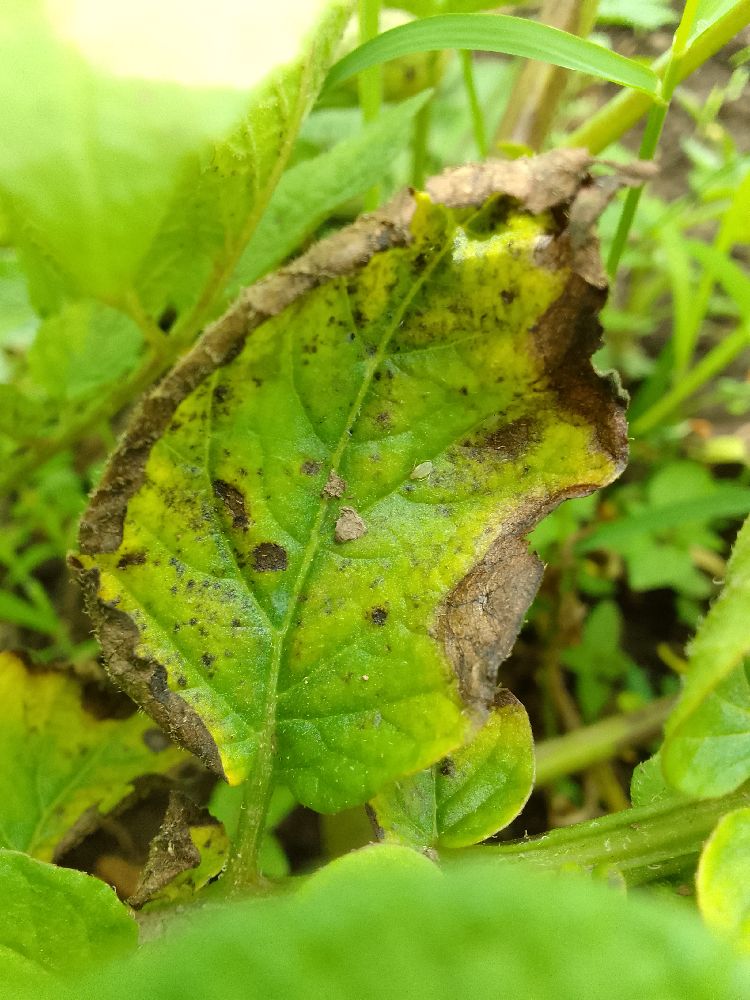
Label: Early blight